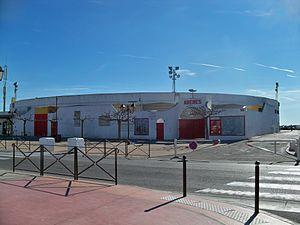
Arènes des Saintes-Maries-de-la-Mer
Les arènes des Saintes-Maries-de-la-Mer, inaugurées en 1931, sont les arènes de la commune de Saintes-Maries-de-la-Mer située dans le département français des Bouches-du-Rhône. Elles peuvent contenir 4 300 personnes selon les chiffres du site Torofiesta ou plus de 4 500 personnes selon l'étude de Jean-Baptiste Maudet.
Saintes-Maries-de-la-Mer ou Les Saintes-Maries-de-la-Mer est une commune française située dans le département des Bouches-du-Rhône en région Provence-Alpes-Côte d'Azur.
Vovo, né en 1944, est un taureau cocardier de race camarguaise. Élevé au sein de la manade Aubanel, chassée par la guerre des Saintes-Maries-de-la-Mer, Vovo est ensuite confié au manadier Paul Laurent. Il n'a jamais remporté de prix malgré ses exploits car le Biòu d'or n'existait pas.